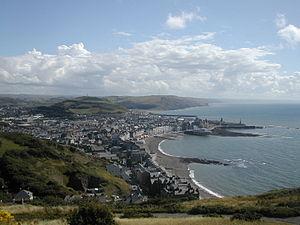
Aberystwyth est une ville à l'ouest du pays de Galles, la plus importante du comté de Ceredigion ainsi que la région centrale du pays de Galles, au confluent du Rheidol et de l'Ystwyth, la rivière qui lui donne son nom.